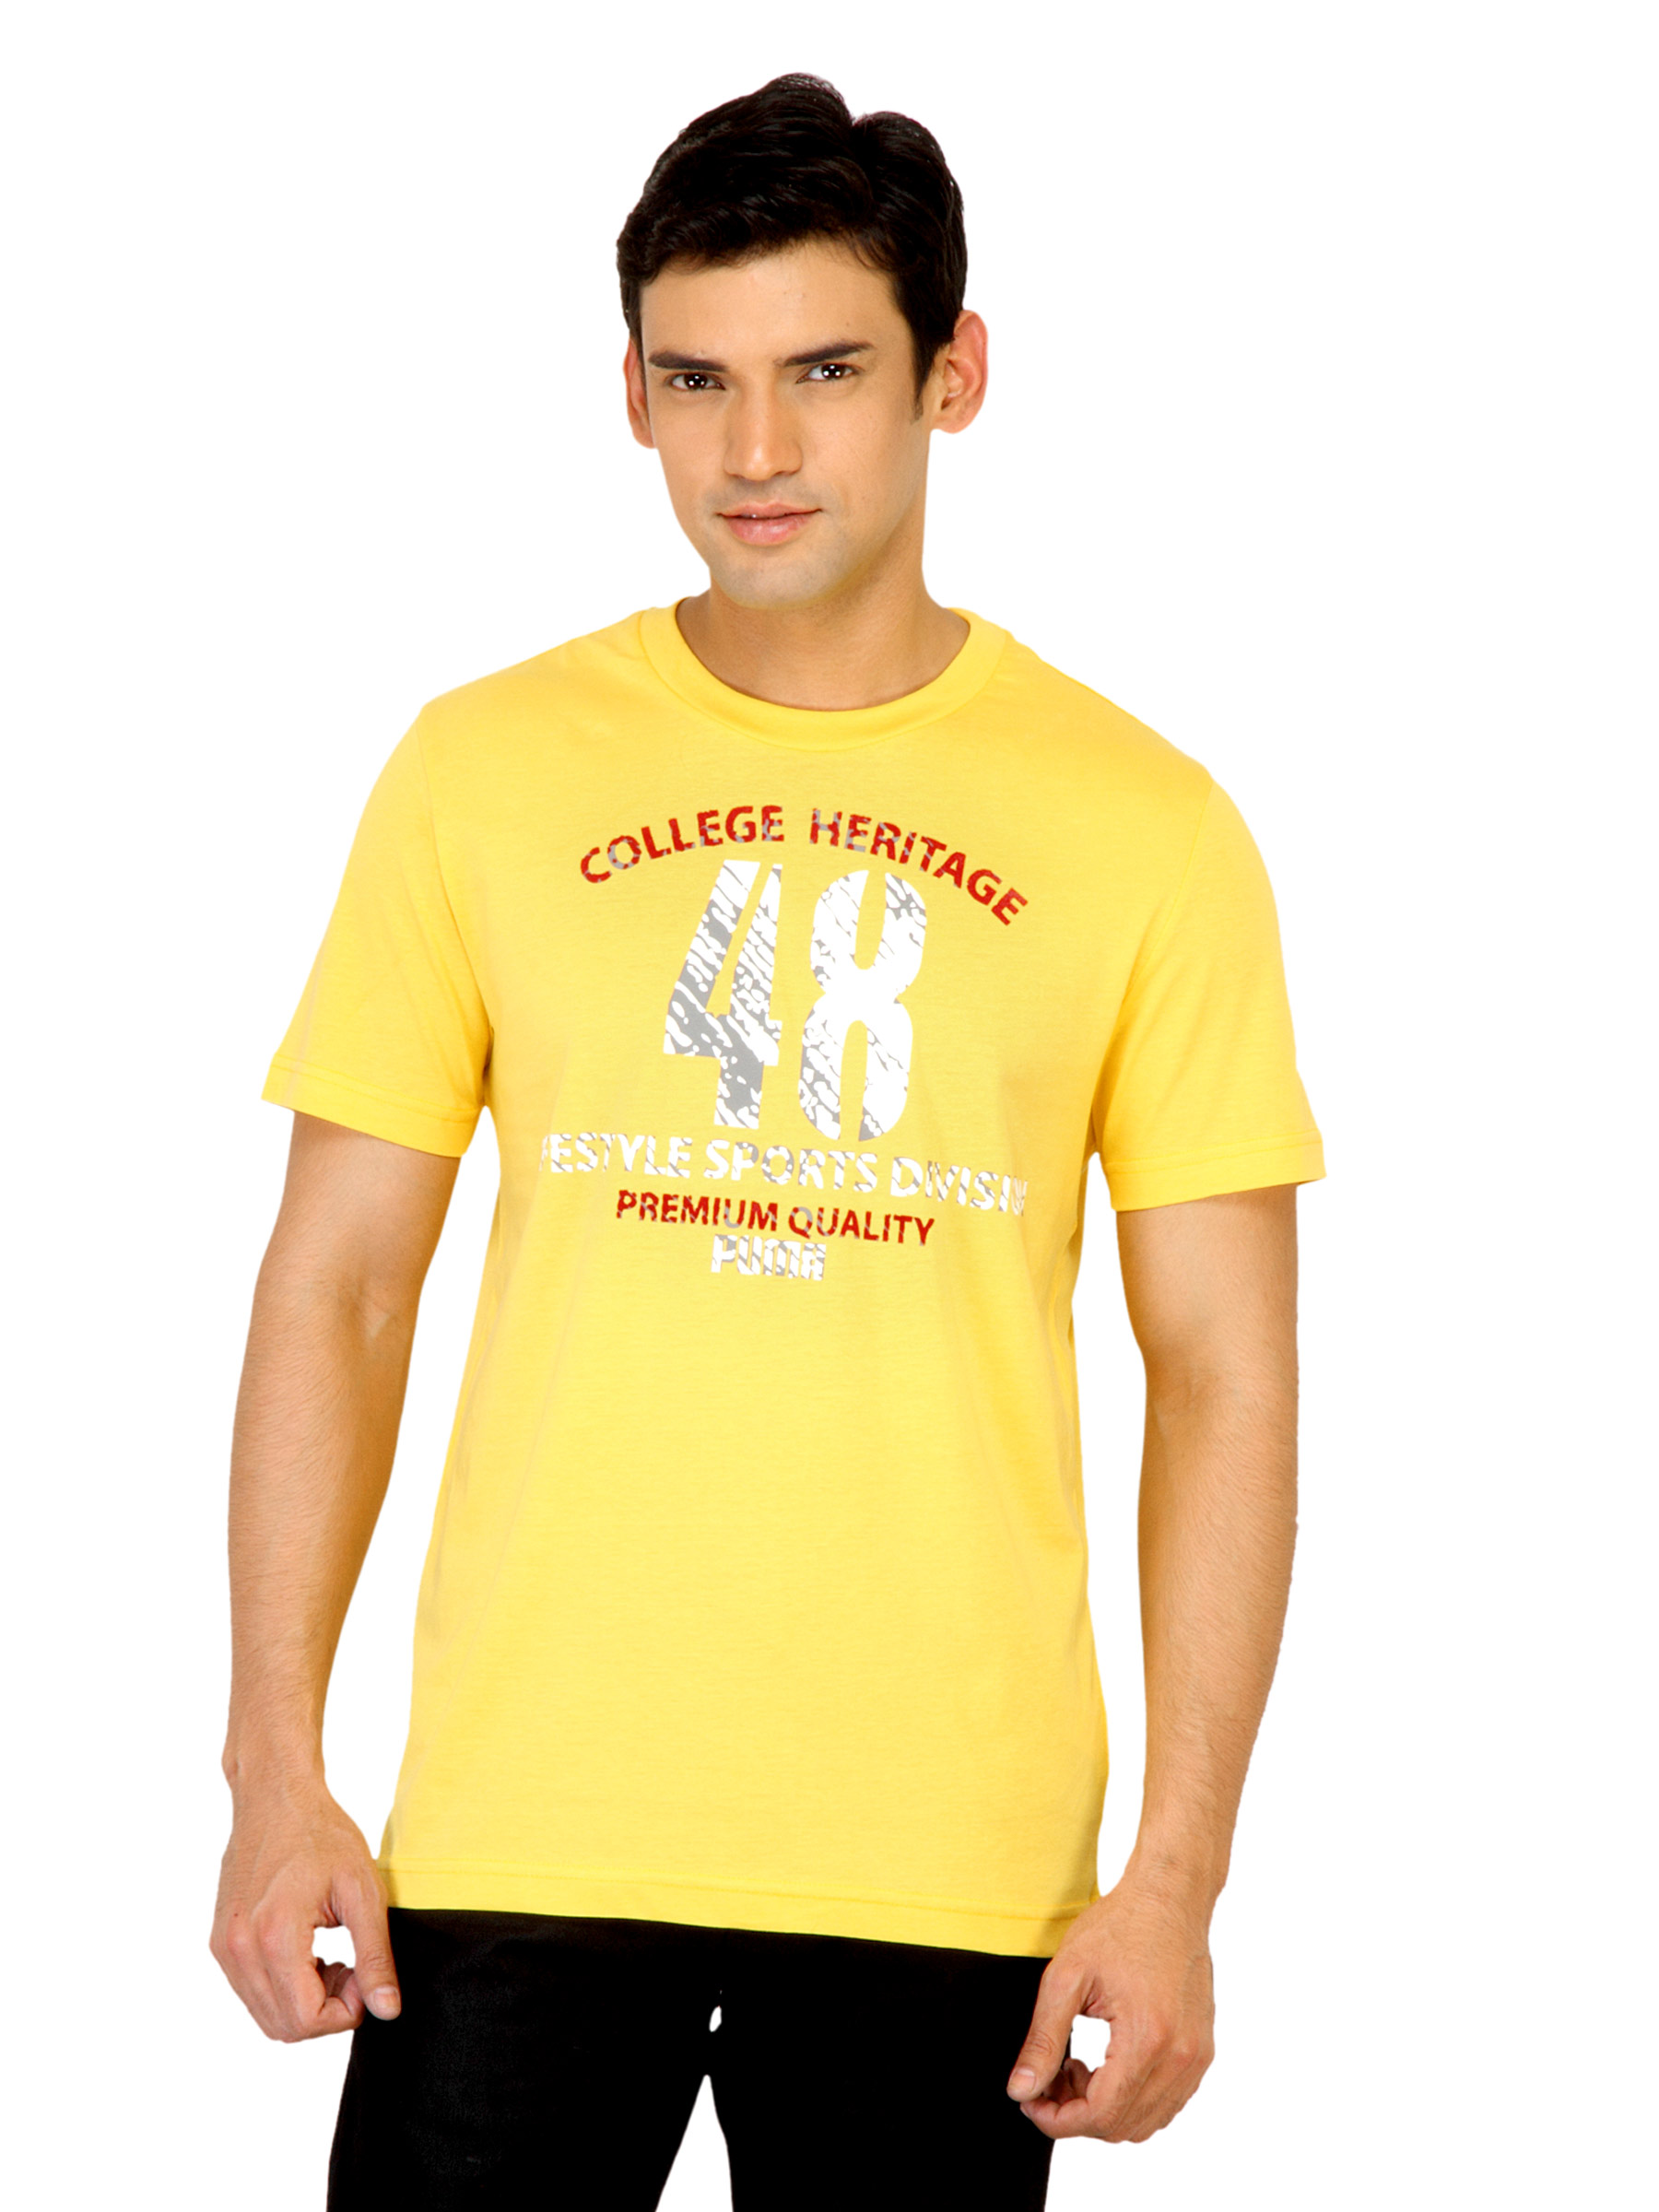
Puma Men Graphic Print Yellow Chrome Tshirt
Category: Apparel / Topwear / Tshirts
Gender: Men
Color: Yellow
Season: Fall 2011
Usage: Casual